Bellarine Peninsula

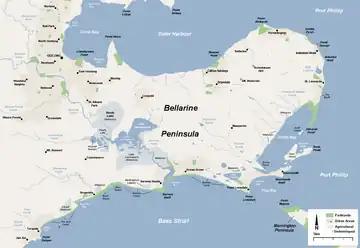
Map of the Bellarine Peninsula.

The Bellarine Peninsula (Wadawurrung: "Balla-wein" or "Biteyong") is a peninsula located south-west of Melbourne in Victoria, Australia, surrounded by Port Phillip, Corio Bay and Bass Strait. The peninsula, together with the Mornington Peninsula, separates Port Phillip Bay from Bass Strait. The peninsula itself was originally occupied by Indigenous Australian clans of the Wadawurrung nation, prior to European settlement in the early 19th century. Early European settlements were initially centred on wheat and grain agriculture, before the area became a popular tourist destination with most visitors arriving by paddle steamer on Port Phillip in the late 19th century.